Erik Tobias Sandberg

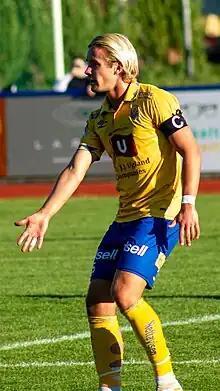
Sandberg in 2023

Erik Tobias Sandberg (born 27 February 2000) is a Norwegian football player who plays as a defender for ÍA.